Loft 523

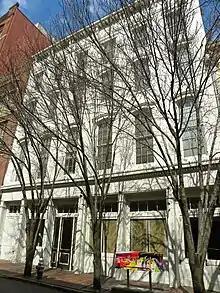
Exterior view of Loft 523, February 2011

Loft 523 is a boutique hotel located at 523 Gravier Street in New Orleans, Louisiana, in the New Orleans Central Business District. The building was erected in the 1880s as a carriage and dry-goods warehouse, and it was purchased and renovated by real-estate developer Sean Cummings. It features eighteen loft style guestrooms, three of which are penthouses.